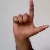
The image shows a hand gesture representing the letter 'L' in Indian Sign Language.